Margarita Tutulani

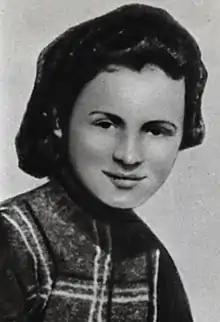

Margarita Tutulani (1925 – 6 July 1943) was an Albanian anti-fascist activist during World War II. Her brutal death inspired many to join the resistance against fascism in Albania.